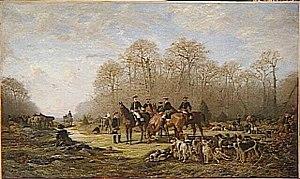
César-Florimond de Faÿ, marquis de La Tour-Maubourg, est un parlementaire français né le 22 juillet 1820 à Dresde et mort le 25 février 1886 à Paris.